Erhard Kietz

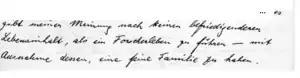

Erhard Karl Kietz’ scientific career began with his doctorate dissertation, released in February 1938, published in Dresden in 1939, "Versuche über die Frequenzkonstanz elektrisch angetriebener Stimmgabeln" (Experiments about the frequency constancy of electric tuning forks). This work was of great interest because one needed a very constant time measure for developing applications like radar and video.